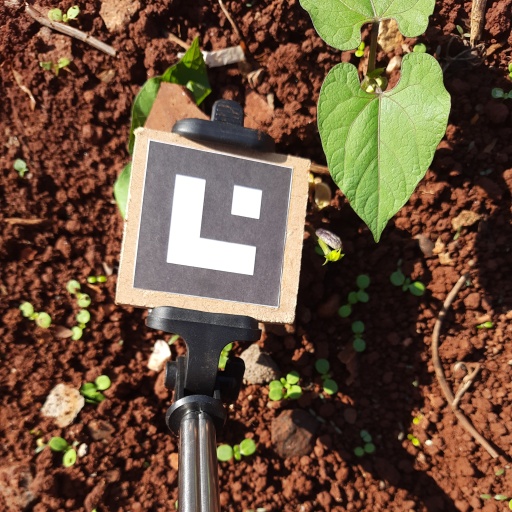
Observations: flat surface, no eating holes, under sunlight